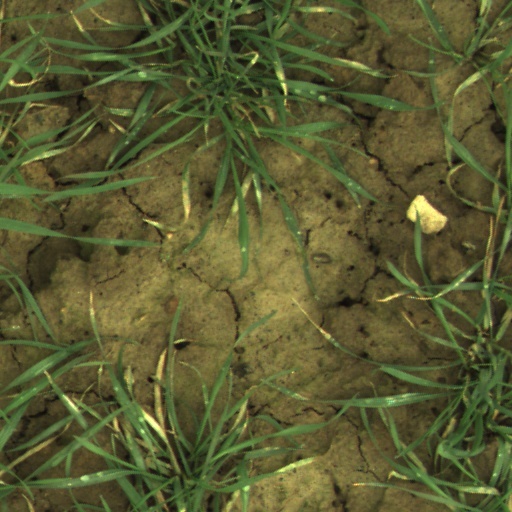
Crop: wheat